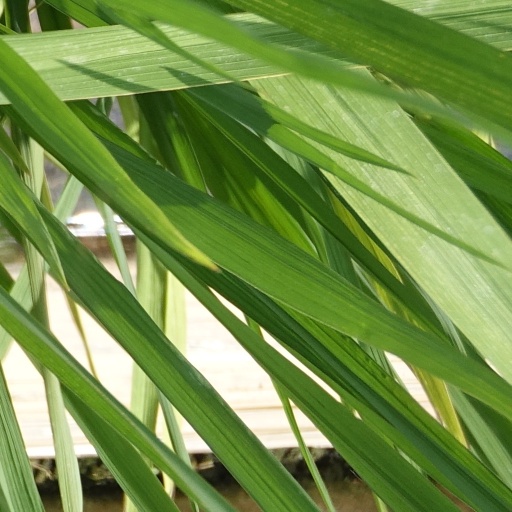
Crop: rice